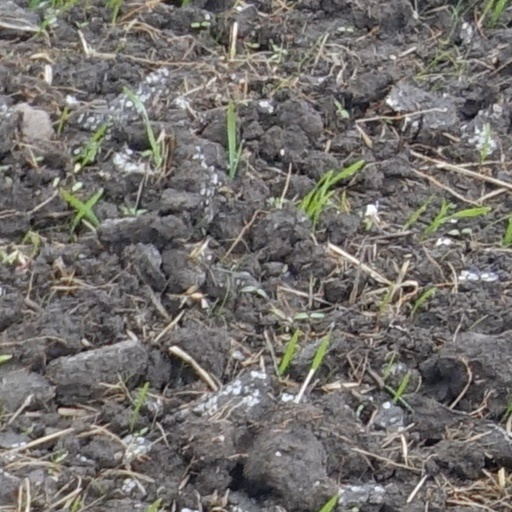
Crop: wheat